Désiré François Laugée

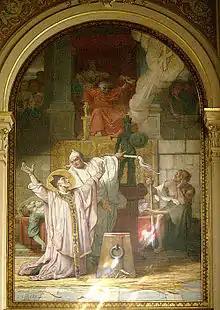

Like most second-generation French realists, Laugée was highly successful and esteemed during his lifetime but the cognoscenti of the first half of the 20th century rejected his work.